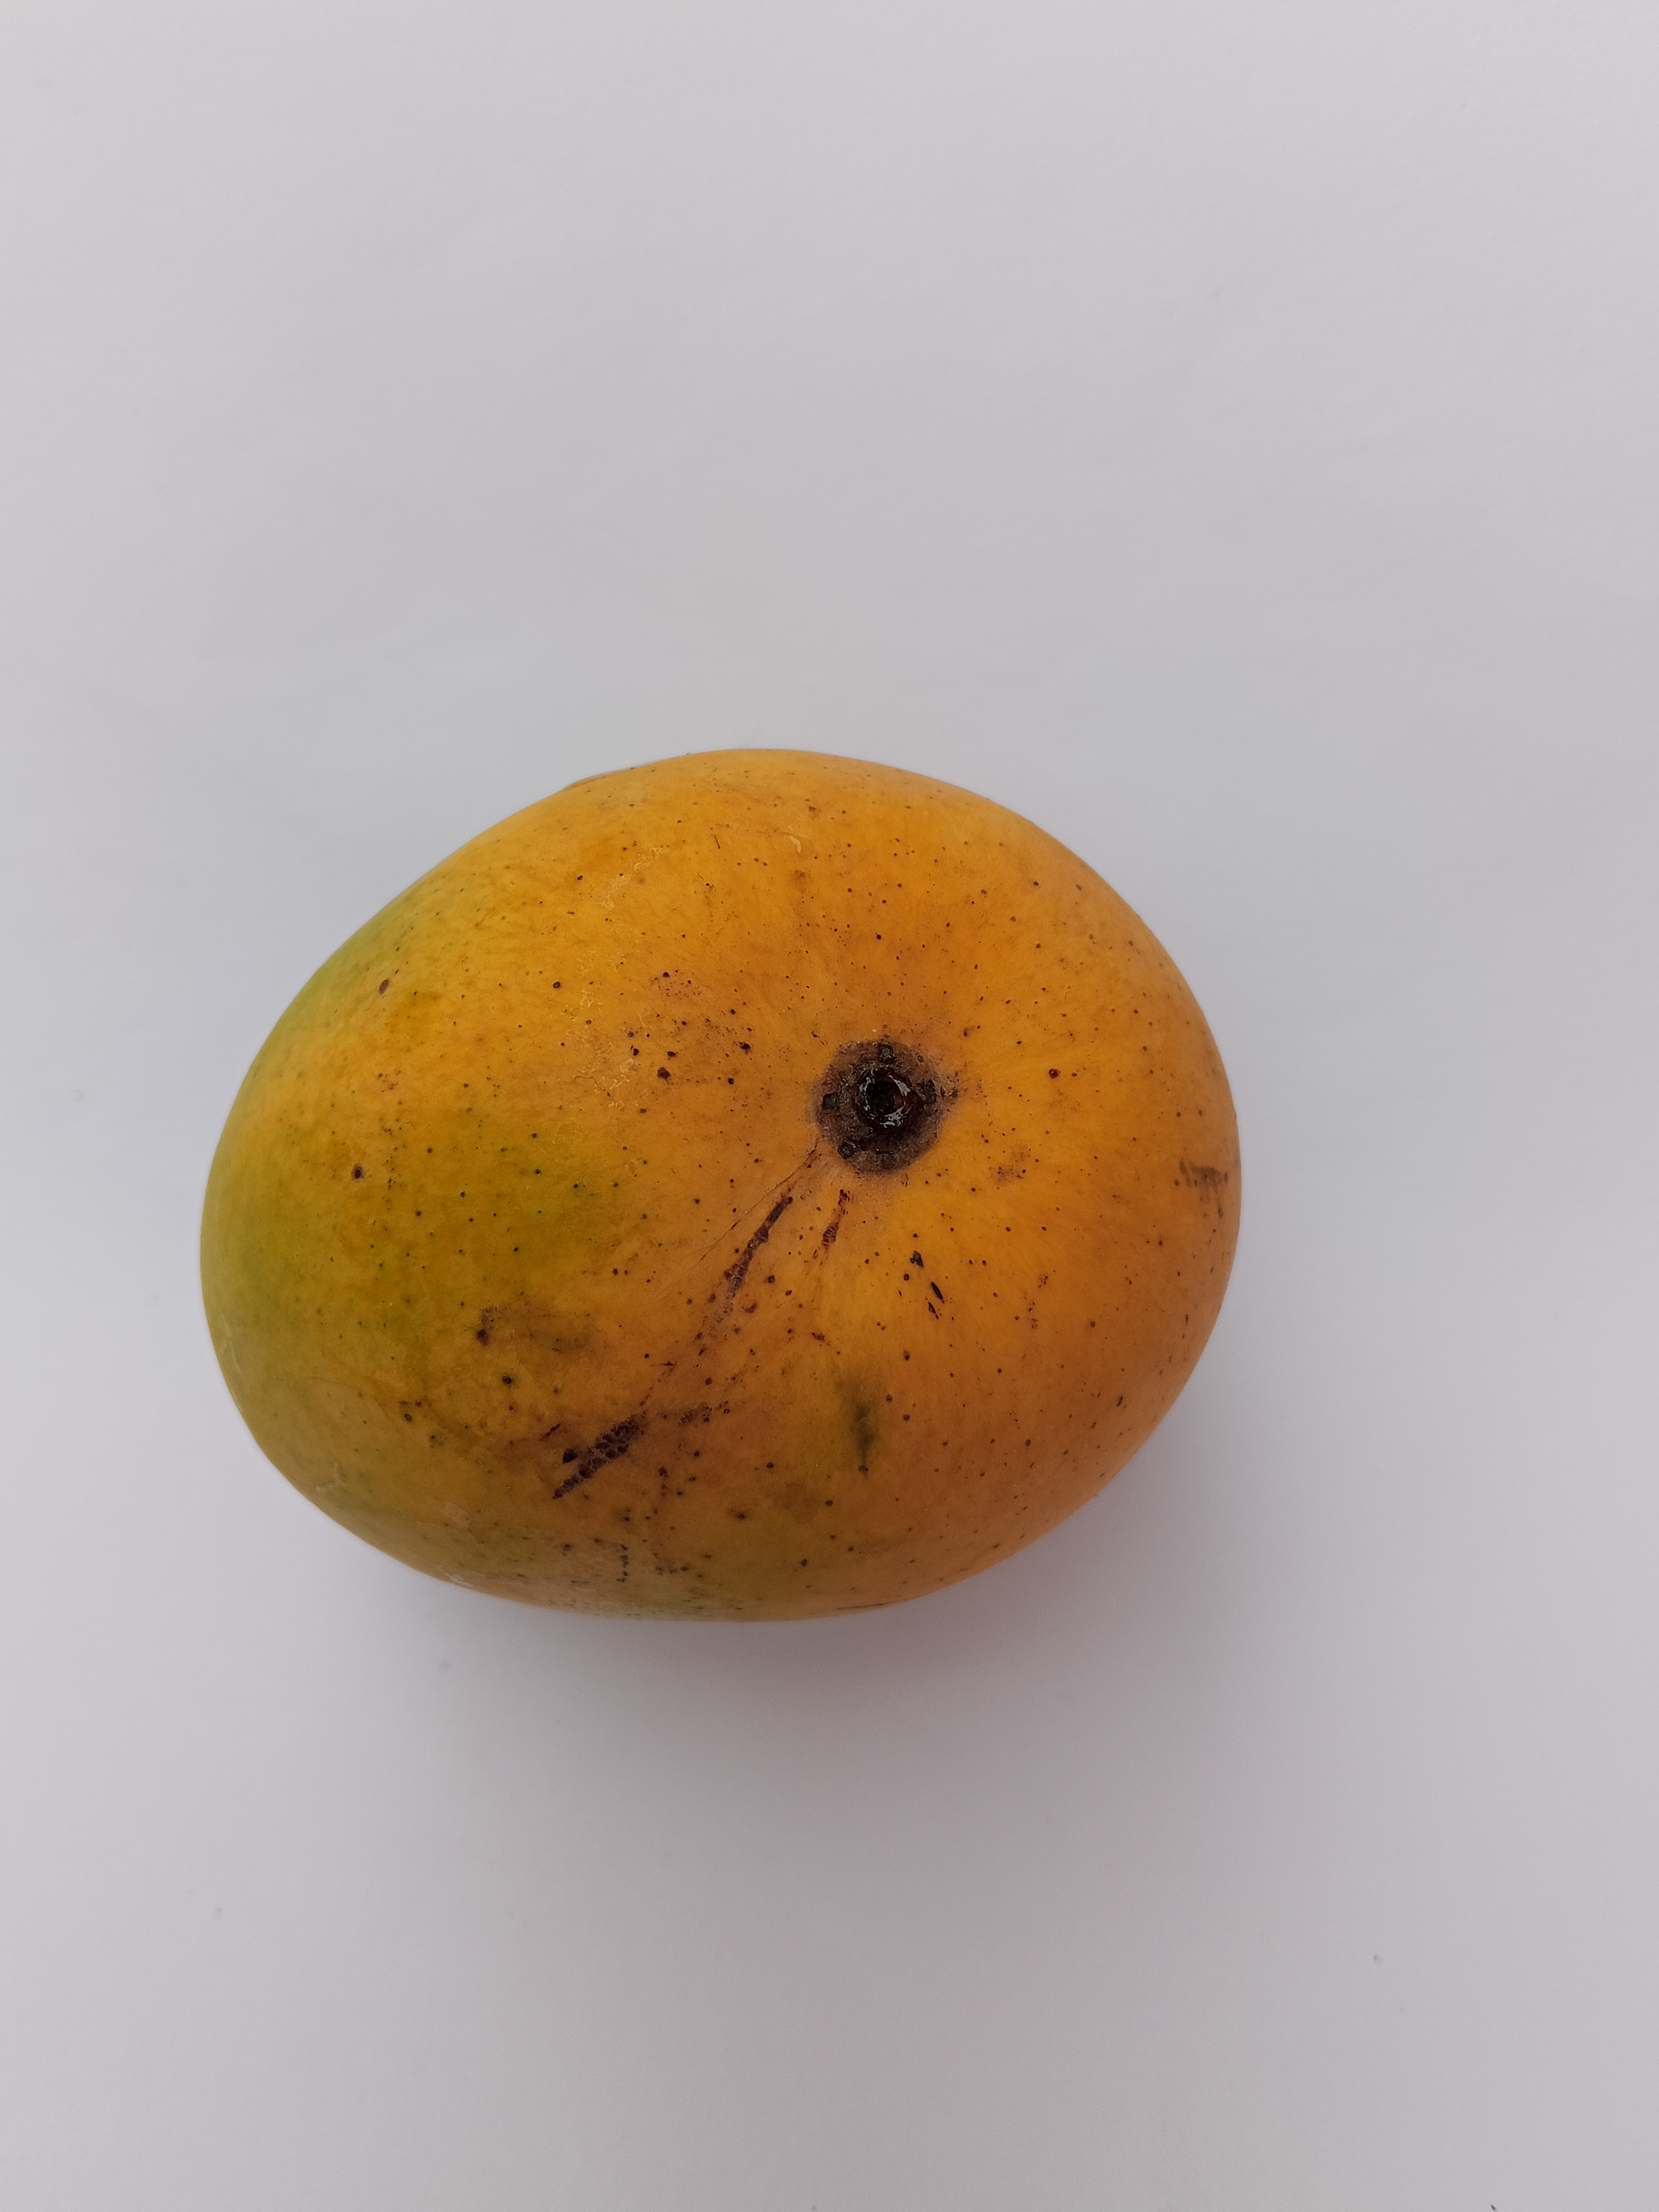
Mango variety: Sundari